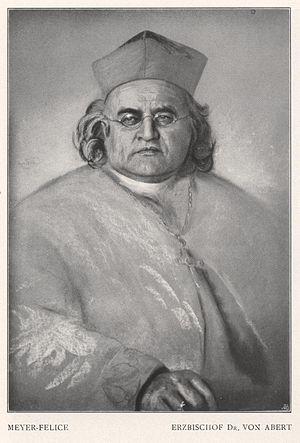
Friedrich Philipp von Abert est archevêque de Bamberg de 1905 à sa mort.